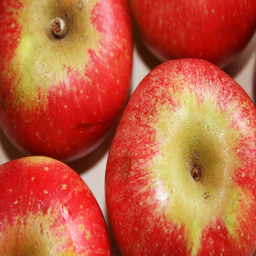
Label: Apple